Isle of Sheppey

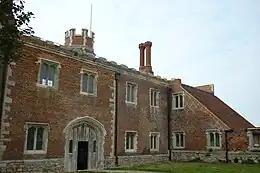
Shurland Hall in 2011

Shurland Hall, near Eastchurch, is named after its first owners, the De Shurland family. In 1188 Adam de Shurland possessed a mill with more than of mixed land, mostly marsh with a small meadow: he also let a number of cottages thereabouts.